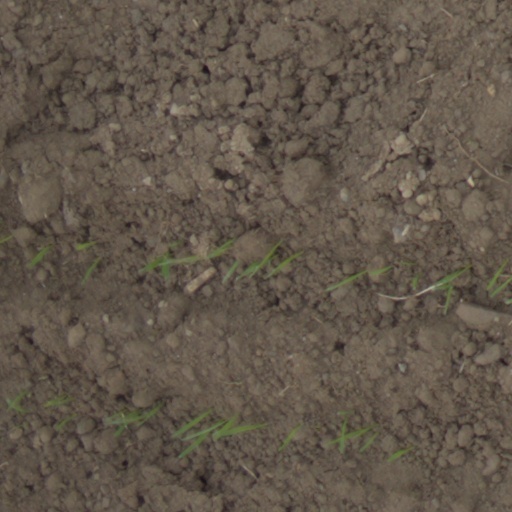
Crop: wheat